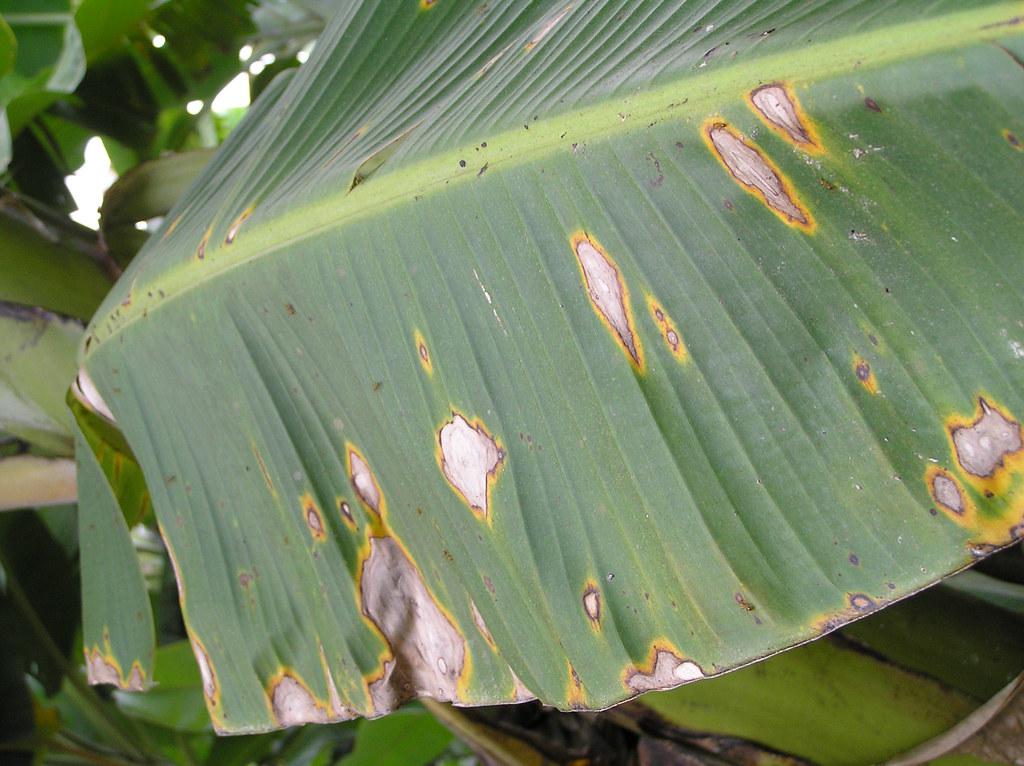
Plant: Banana
Disease: banana cordana leaf spot